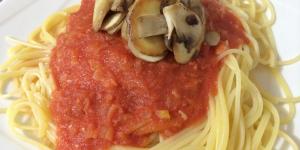
espaguetis con champinones y tomate